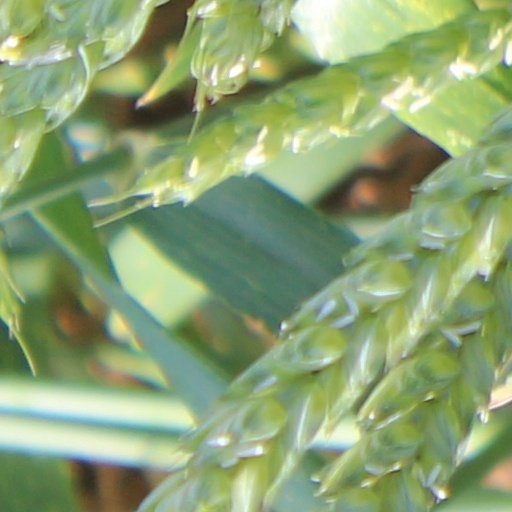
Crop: wheat